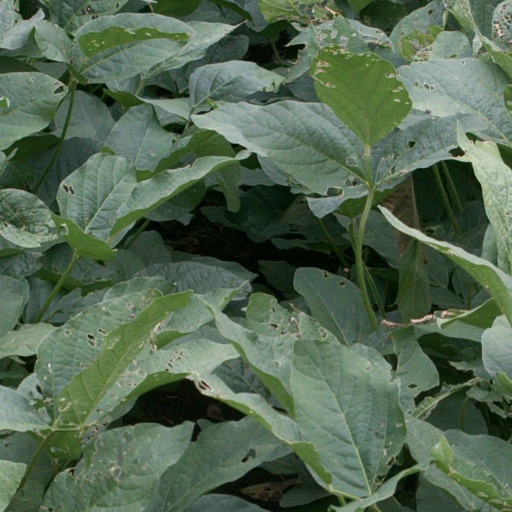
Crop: soybean